Washington Metro

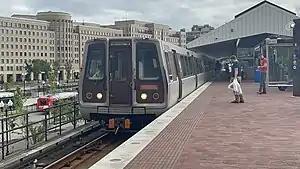
The platform of

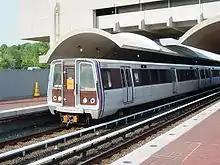
A train of Rohr cars arriving at (2005)

On December 31, 2006, an 18-month pilot program began to extend service on the Yellow Line to Fort Totten over existing Green Line trackage. This extension was later made permanent. Starting June 18, 2012, the Yellow Line was extended again along existing track as part of the Rush+ program, with an extension to Greenbelt on the northern end and with several trains diverted to Franconia–Springfield on the southern end. These Rush+ extensions were discontinued on June 25, 2017.